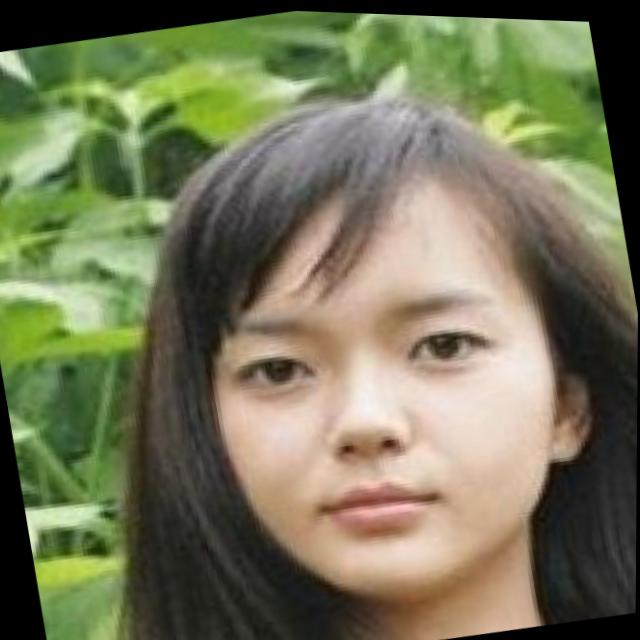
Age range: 13-20